Hey Babe! (1999 film)

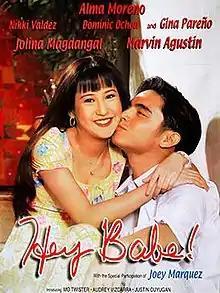
Official released poster

Hey Babe! is a 1999 Filipino romantic comedy film directed and co-edited by Joyce Bernal from a story and screenplay written by Ricky Lee and Mel Mendoza-Del Rosario, with Dindo Perez as the co-writer of the former. It stars Jolina Magdangal and Marvin Agustin in the lead roles, with the supporting cast include Gina Pareño, Alma Moreno, Dominic Ochoa, Roldan Aquino, and Nikki Valdez, and special participation of Joey Marquez.